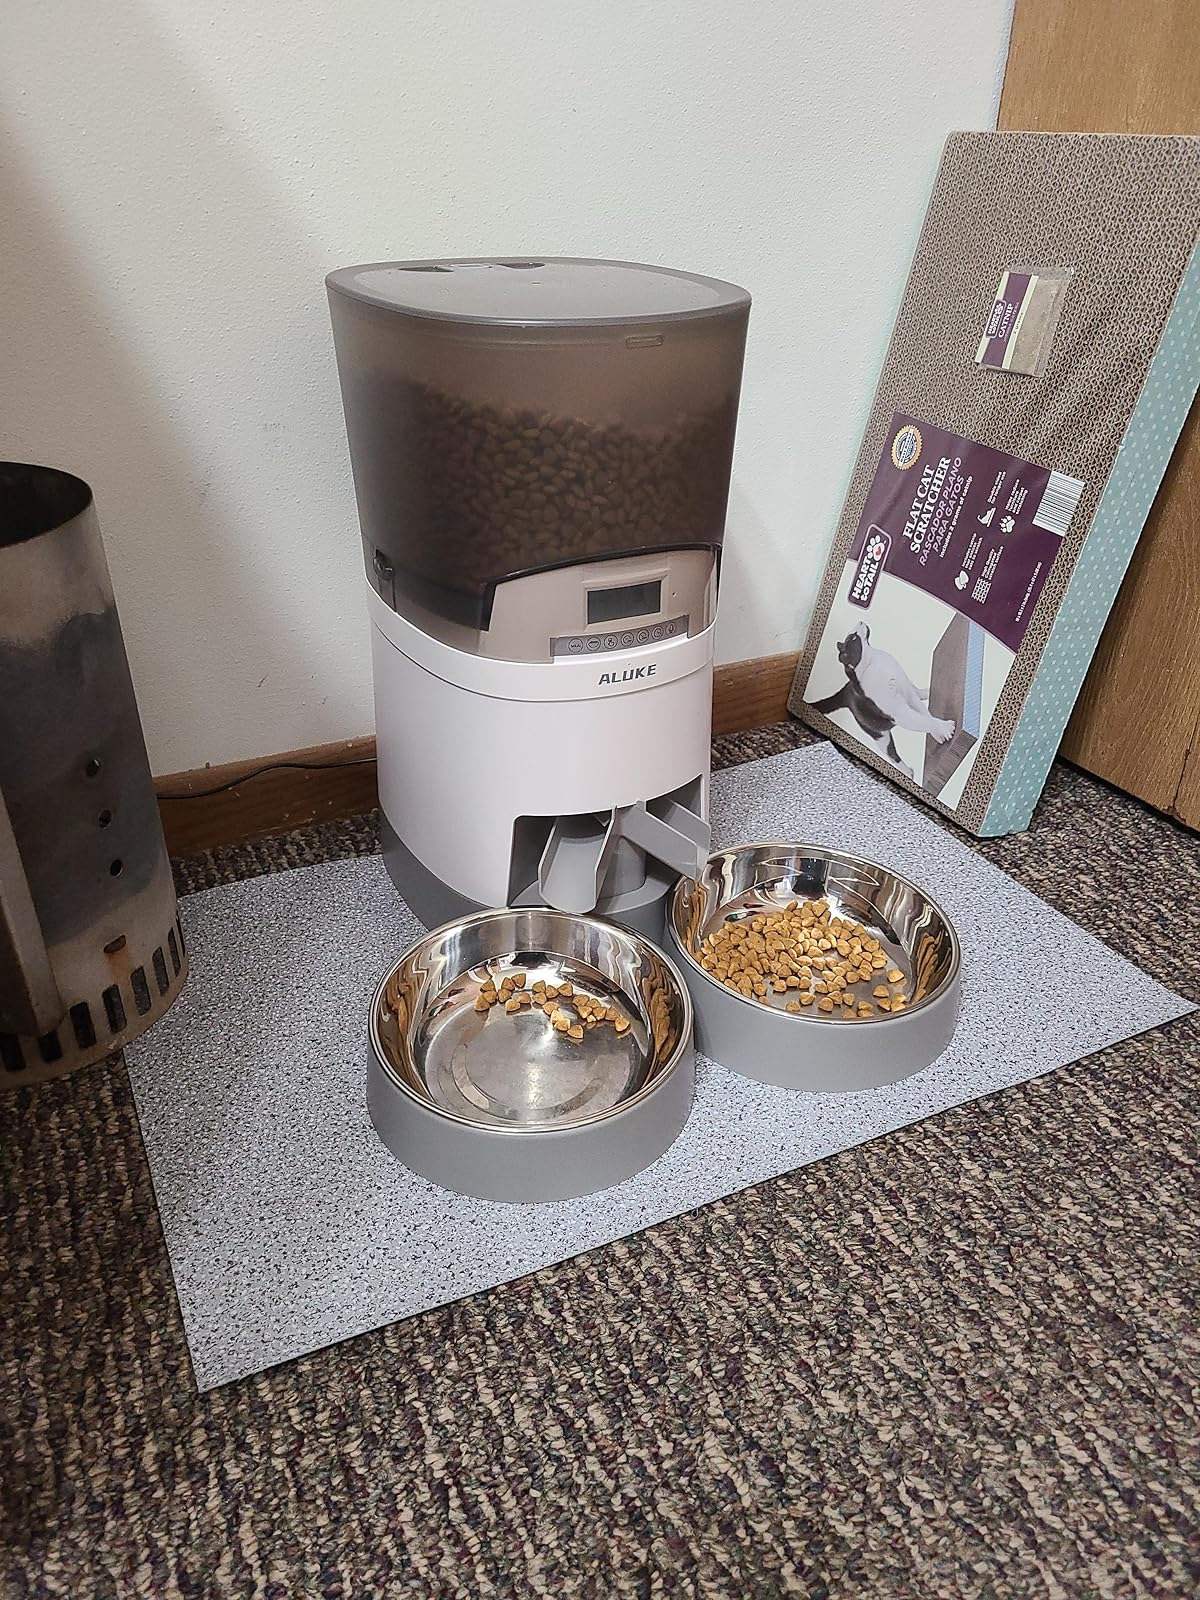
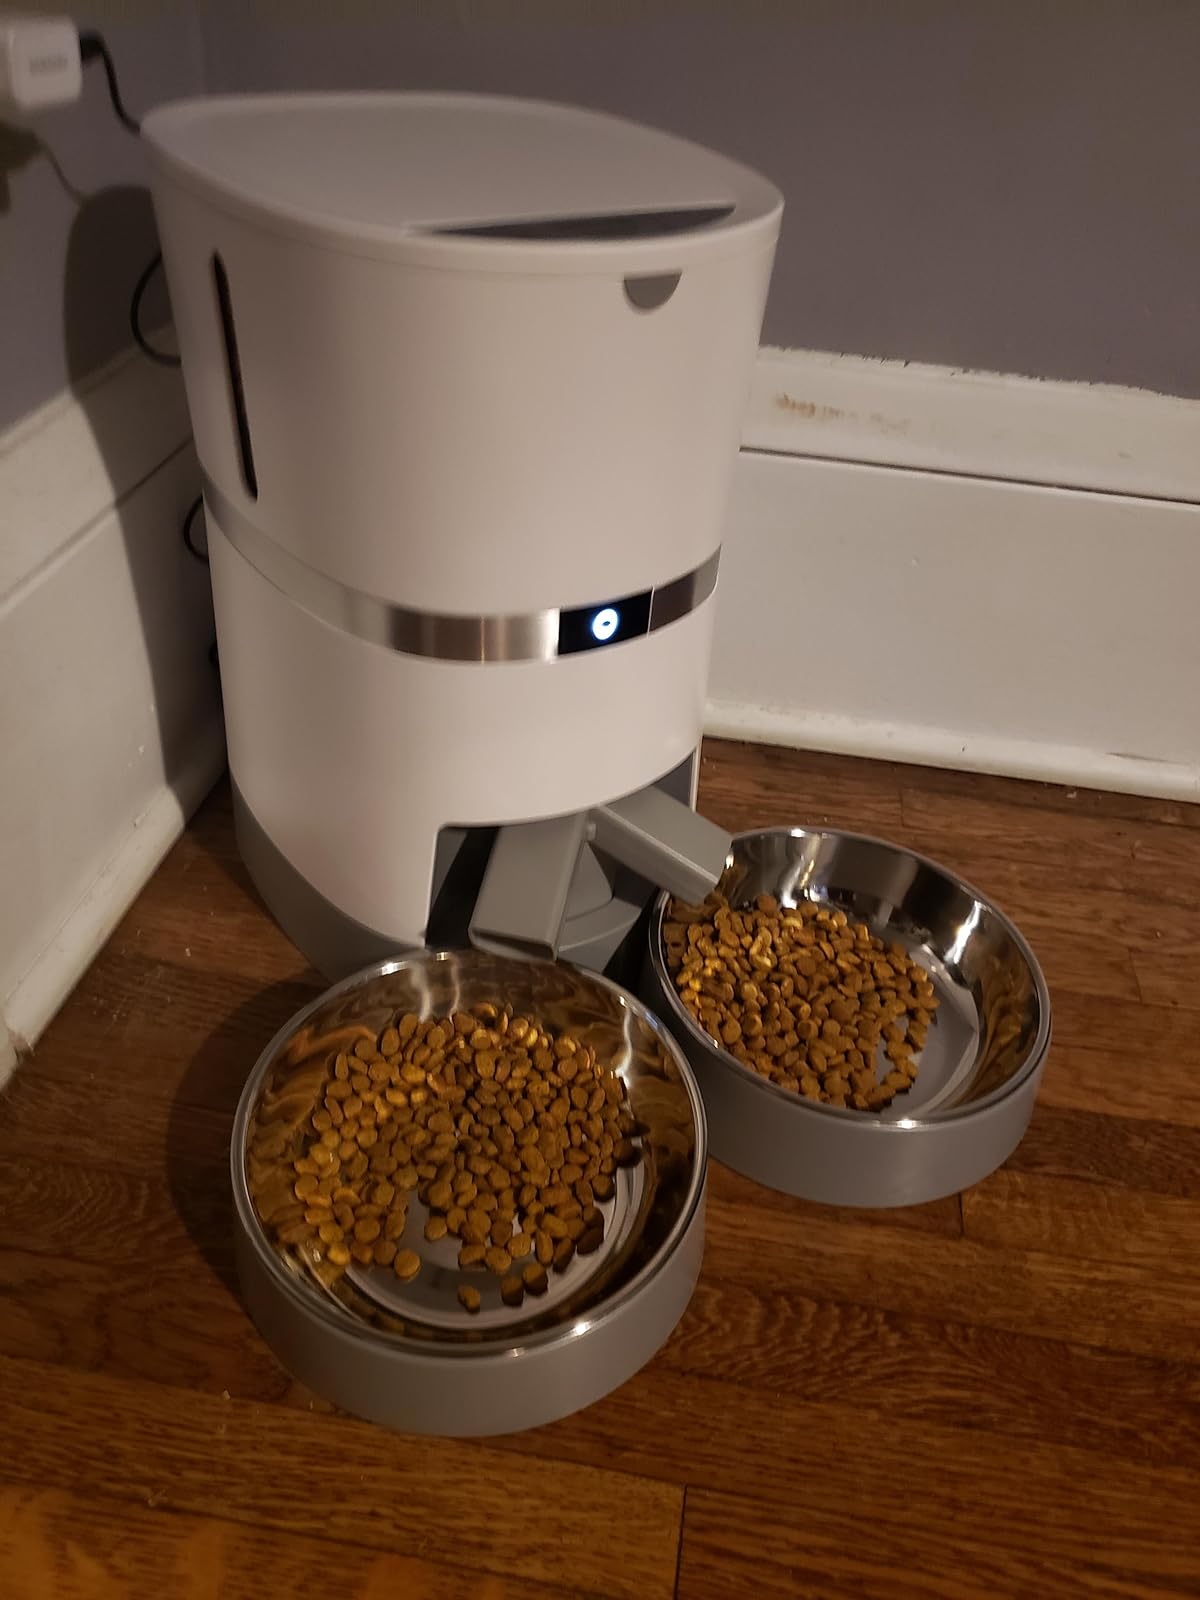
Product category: items_feeder
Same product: no